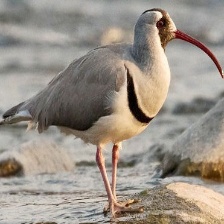
Species: IBISBILL
Scientific name: IBIDORHYNCHA STRUTHERSII